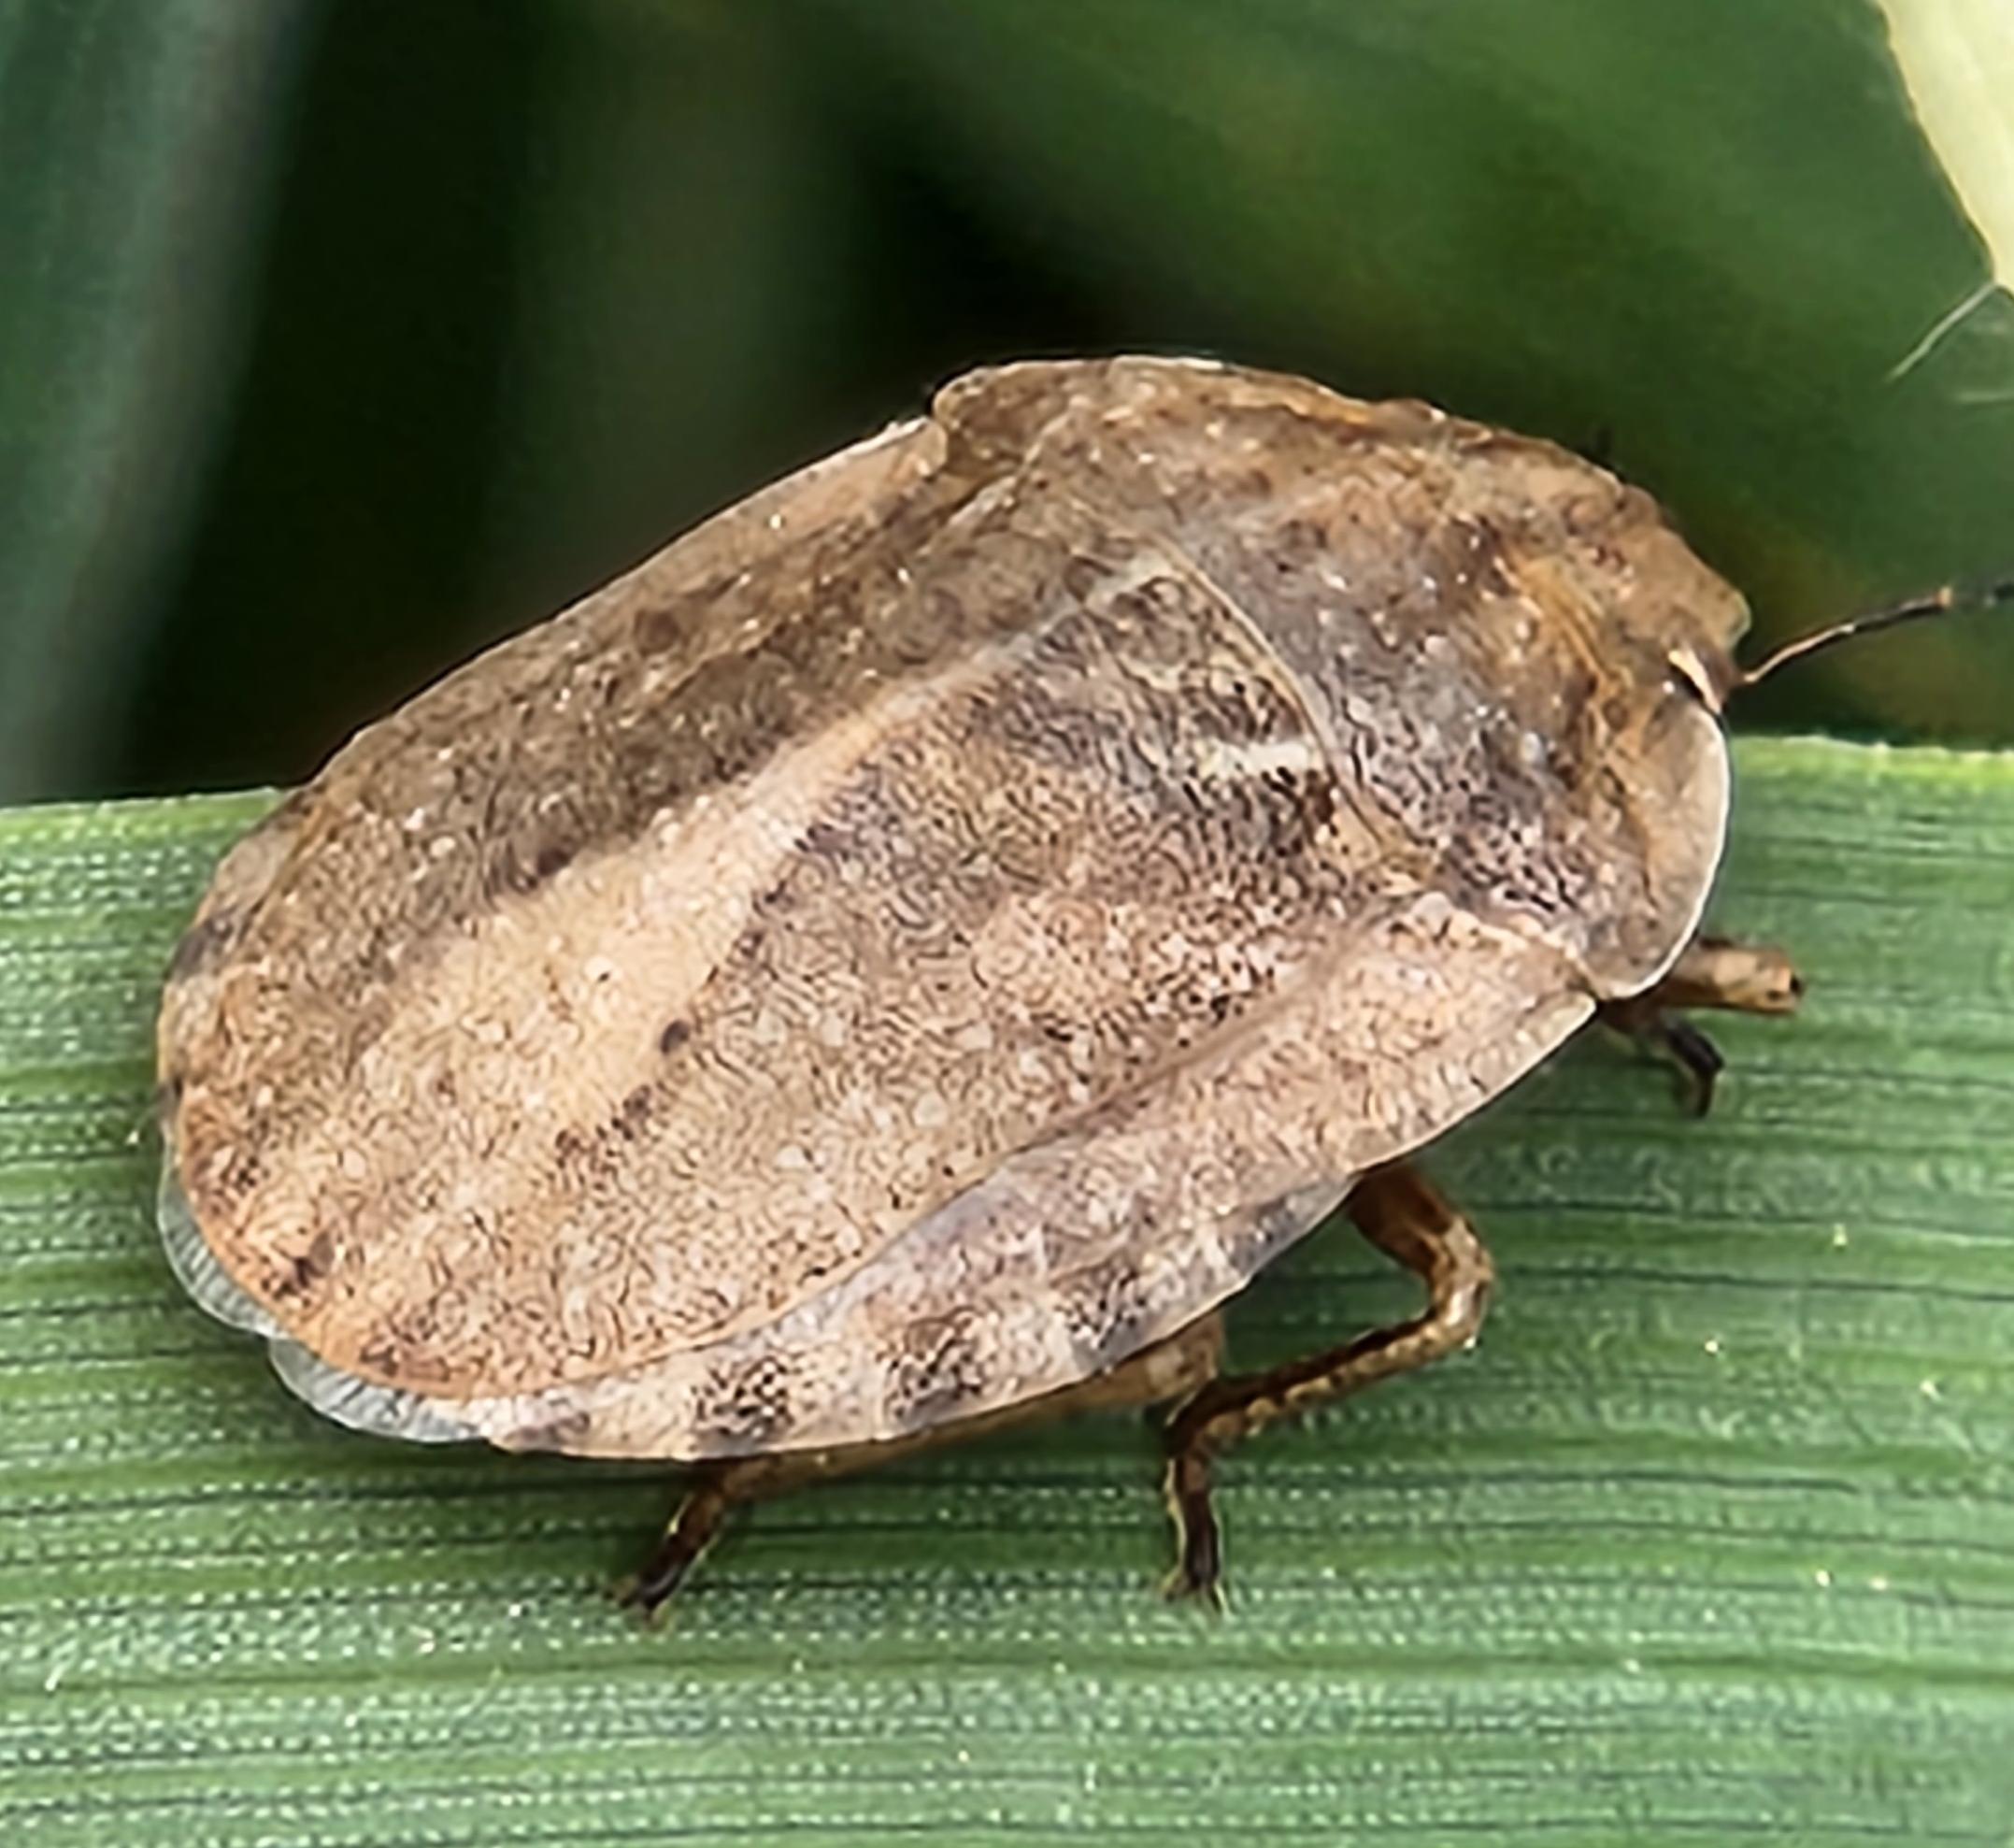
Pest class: occasional_pest